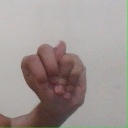
अक्षर: न